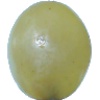
Label: Grape White 1